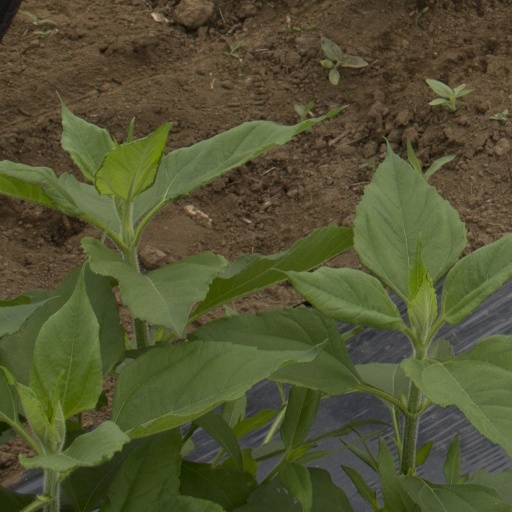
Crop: Jerusalem artichoke